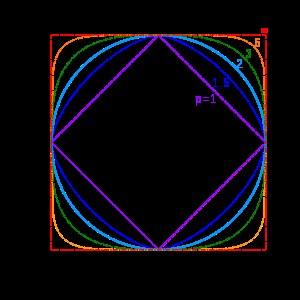
En géométrie, la norme est une extension de la valeur absolue des nombres aux vecteurs. Elle permet de mesurer la longueur commune à toutes les représentations d'un vecteur dans un espace affine, mais définit aussi une distance entre deux vecteurs invariante par translation et compatible avec la multiplication externe.